Facilitation cascade

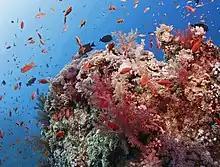
Coral reefs buffer seagrass and mangroves from offshore wave energy, allowing them to establish in relative calm areas, whereas mangroves and seagrass trap terrestrial sediment and nutrients that would otherwise lead to smothering of reefs.

A facilitation cascade is a sequence of ecological interactions that occur when a species benefits a second species that in turn has a positive effect on a third species. These facilitative interactions can take the form of amelioration of environmental stress and/or provision of refuge from predation. Autogenic ecosystem engineering species, structural species, habitat-forming species, and foundation species are associated with the most commonly recognized examples of facilitation cascades, sometimes referred to as a habitat cascades. Facilitation generally is a much broader concept that includes all forms of positive interactions including pollination, seed dispersal, and co-evolved commensalism and mutualistic relationships, such as between cnidarian hosts and "Symbiodinium" in corals, and between algae and fungi in lichens. As such, facilitation cascades are widespread through all of the earth's major biomes with consistently positive effects on the abundance and biodiversity of associated organisms.